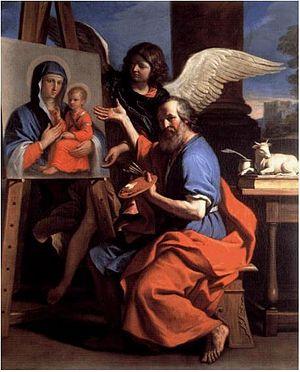
Luc [lyk] est un prénom masculin français venant du prénom latin Lucas, issu de lux signifiant lumière. Il est parfois rattaché au grec leukos signifiant blanc.
Luc l'évangéliste ou saint Luc, du grec ancien Λουκᾶς, Loukas, est un personnage dont on sait peu de chose mais qui a rédigé une partie du Nouveau Testament. La tradition chrétienne le considère comme l'auteur de l'évangile qui porte son nom, ainsi que des Actes des Apôtres. Cette hypothèse est admise par le consensus historien.
L'Accademia di San Luca est une association des artistes de Rome fondée en 1577, devenue réellement active sous Federico Zuccaro, son premier directeur, en 1593, et nommée ainsi en référence à saint Luc, tenu pour être l’auteur du premier portrait de la Vierge Marie.